Iveta Mukuchyan

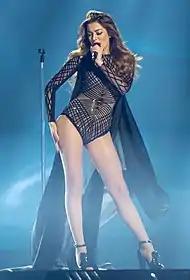
Mukuchyan performing "LoveWave" during a Eurovision rehearsal

Mukuchyan released the single "Simple Like a Flower" with a music video in October 2015. The same month, Armenian Public Television announced that the singer would represent Armenia at the 2016 Eurovision Song Contest in Stockholm. "LoveWave", written by Lilith and Levon Navasardyan with lyrics by Mukuchyan and Stephanie Crutchfield, was chosen as the Armenian entry in February 2016. Mukuchyan premiered the song and a music video in March 2016, and appeared again on the cover of "El Style". During the Eurovision season, Mukuchyan and her team were constantly providing information via "Eurovision Diary", an AMPTV program specifically designed for Armenian Eurovision entrants. On 3 April 2016, she promoted "LoveWave" as the Armenian Eurovision entry at the Eurovision Pre-Party concert in Moscow. However, she changed some of the song's lyrics because of the then ongoing Artsakh clashes. The singer cancelled her participation at the 9 April "Eurovision in Concert" event to protest the clashes.